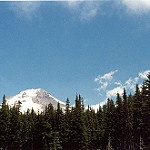
Scene: Outdoor